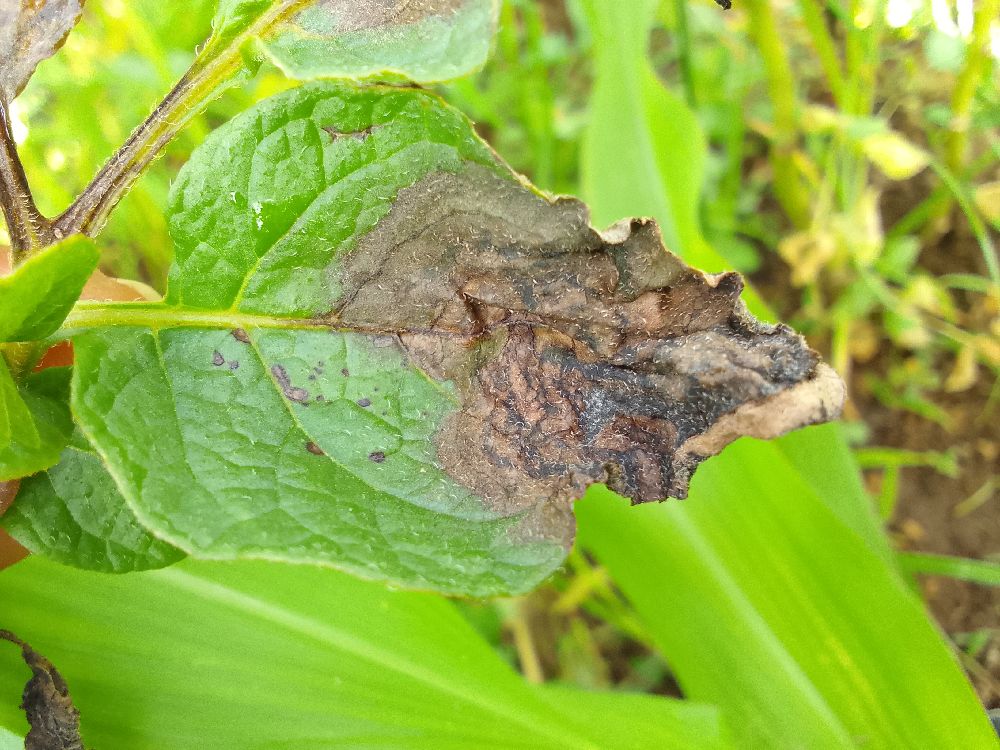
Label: Late blight